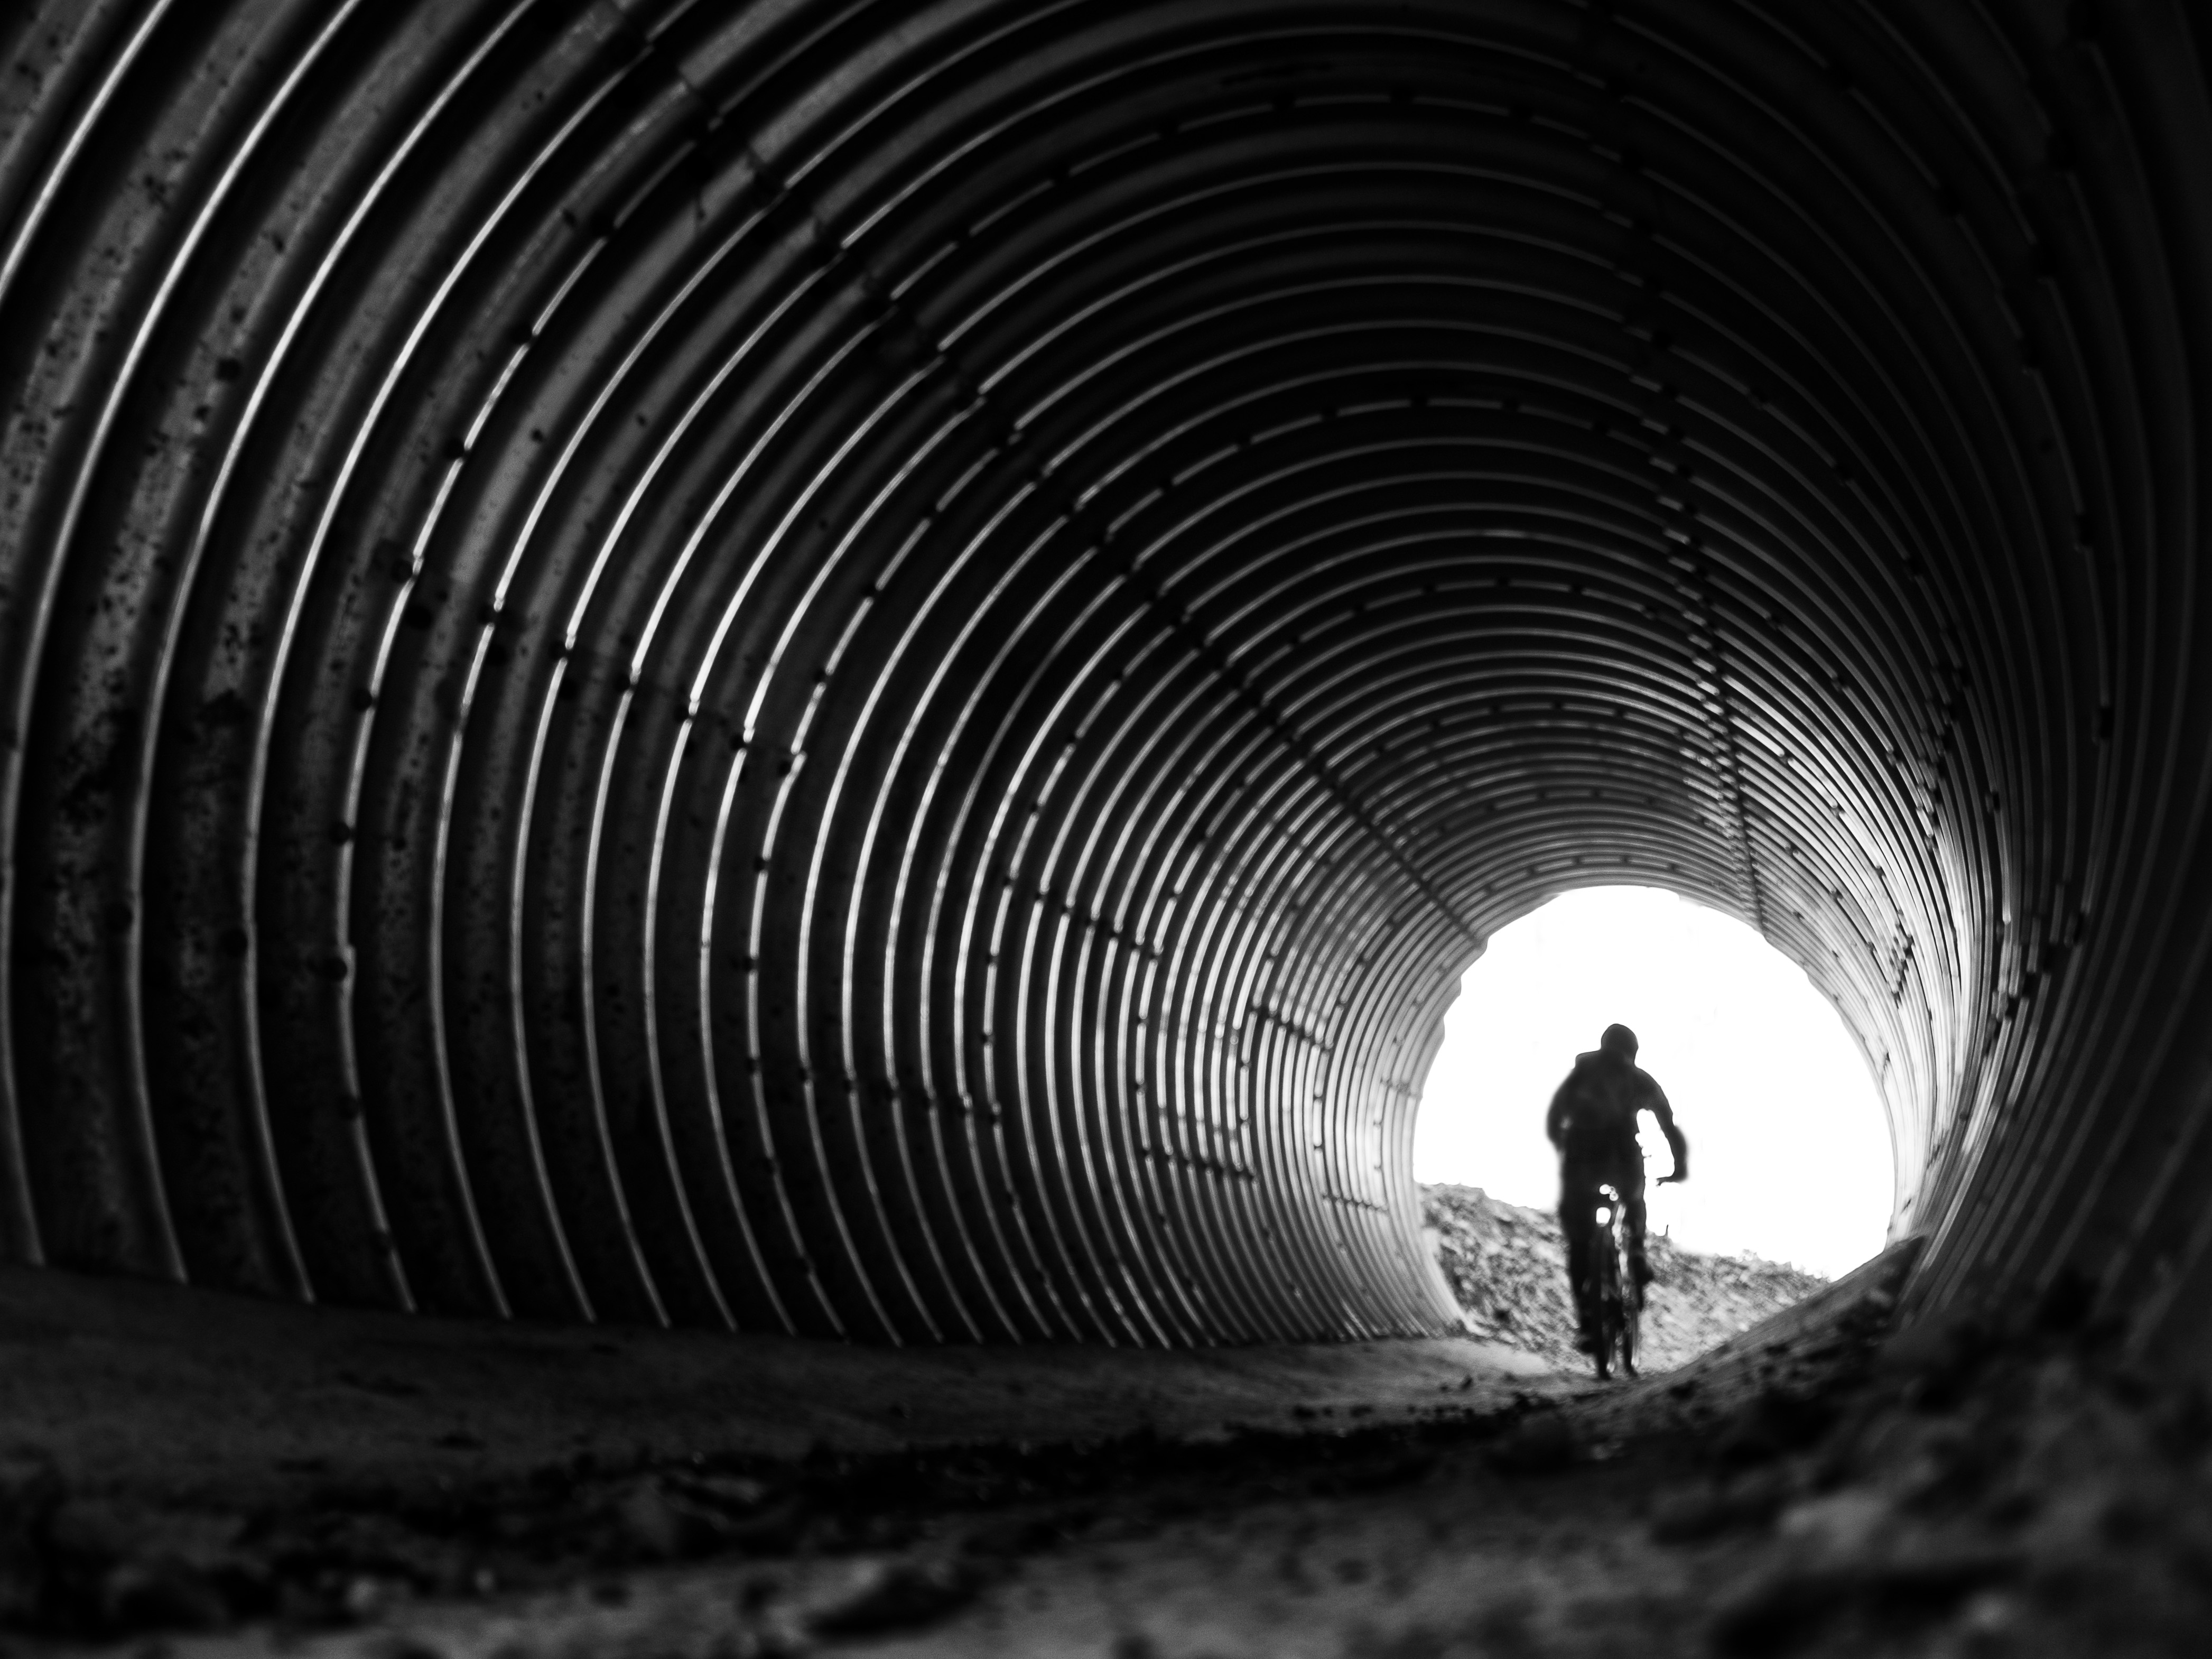
light, black and white, trail, street, photography, bike, tunnel, line, darkness, black, monochrome, circle, streetphotography, bw, candid, infrastructure, symmetry, olympus, sw, shape, strassenfotografie, mouneinbike, zugerberg, monochrome photography